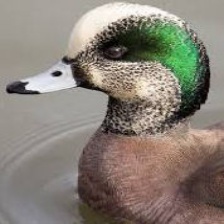
Species: AMERICAN WIGEON
Scientific name: MARECA AMERICANA
ImageNet parent category: drake